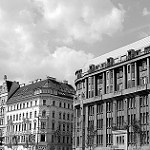
Label: B & W